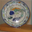
Label: plate